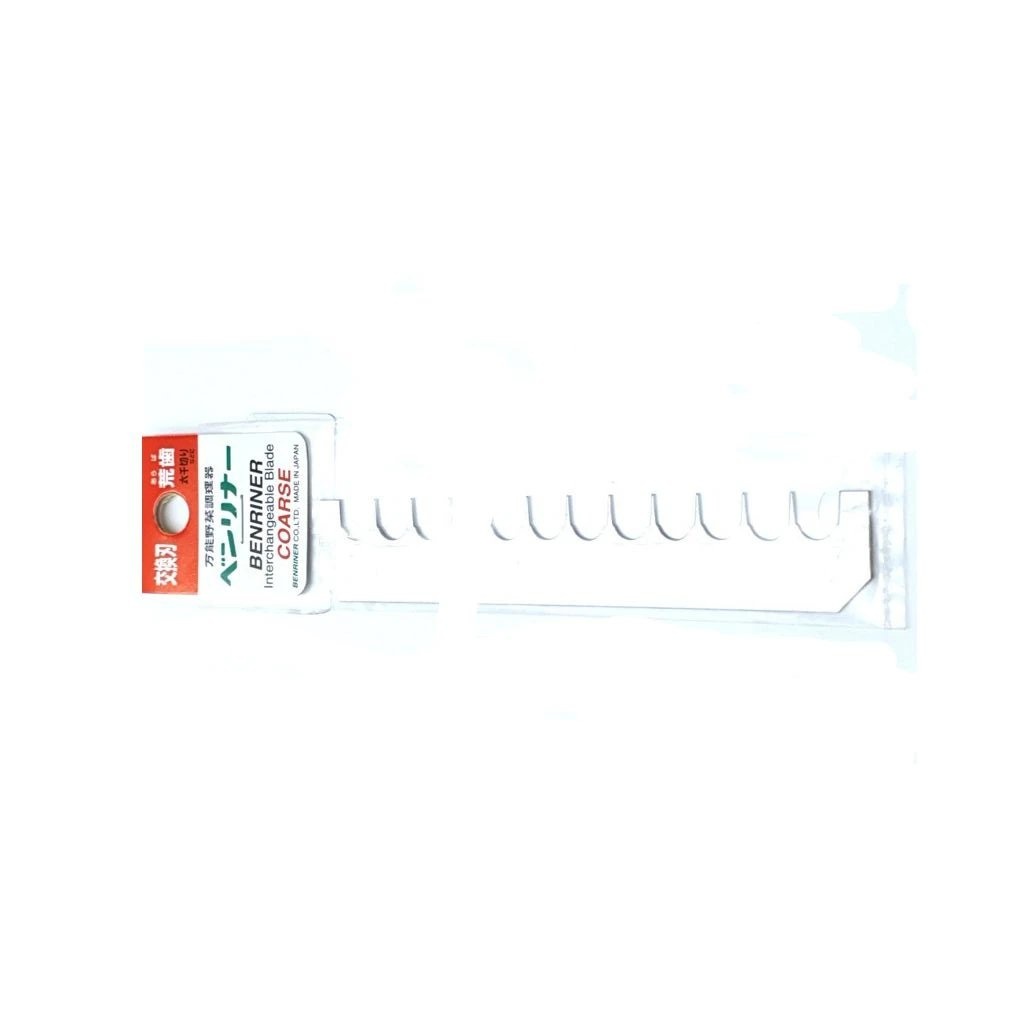
Groft Julienne Blad 4 mm til Mandolinjern 64JB
Tilbehør til mandolinjern Hos Yeschef finder du tilbehør til dit mandolinjern. Dette er et groft julienne blad 4 mm tilbehør til mandolinjern 64jb. Se alle vores mandolinjern - Tryk her
Brand: Benriner
Category: Home & Garden > Kitchen & Dining > Kitchen Appliance Accessories > Food Processor Accessories > Vegetable Sheet Cutter Attachments